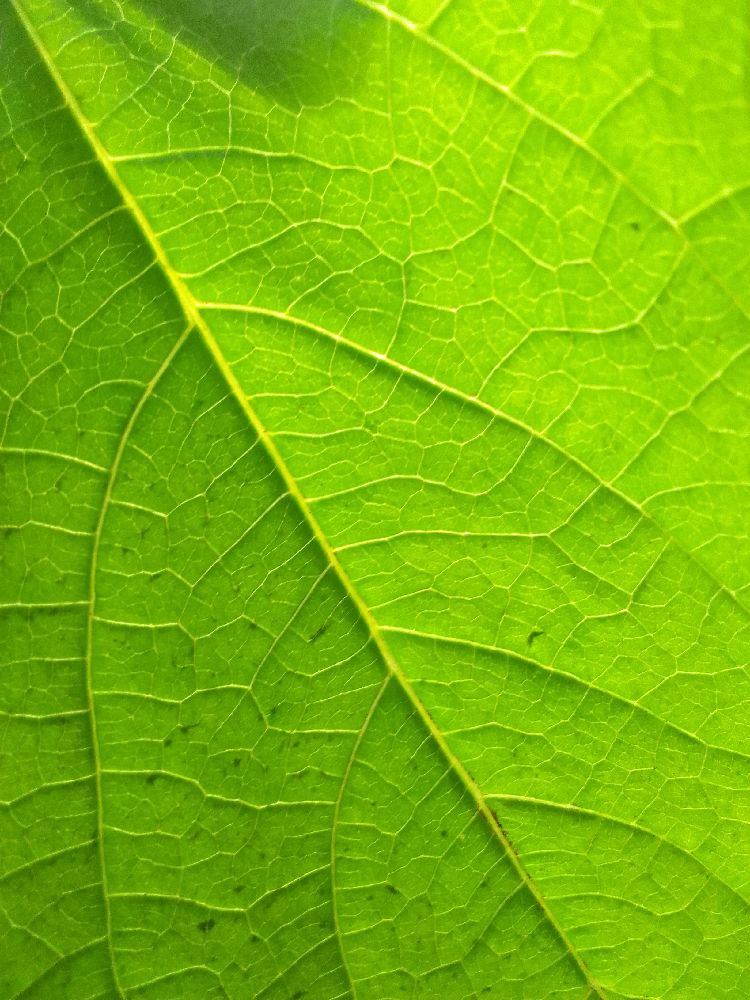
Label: healthy